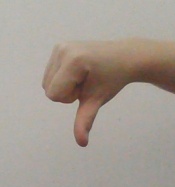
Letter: waw